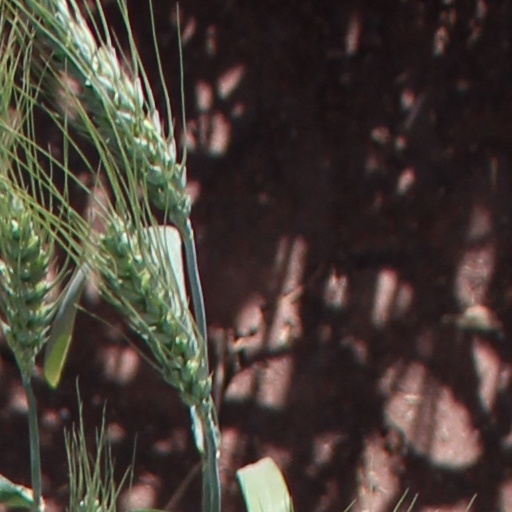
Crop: wheat